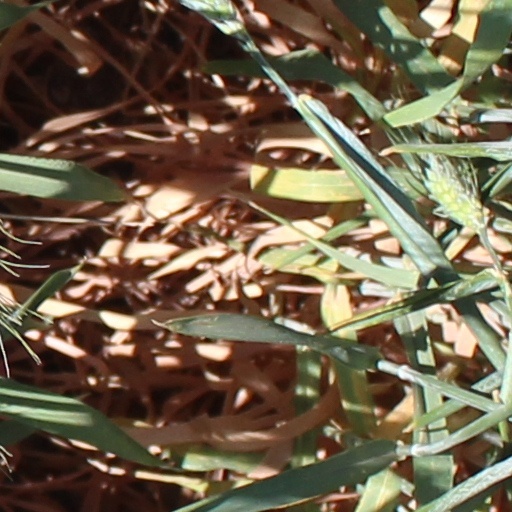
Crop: wheat